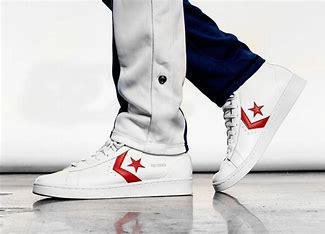
Brand: Converse
Model: Pro Leather